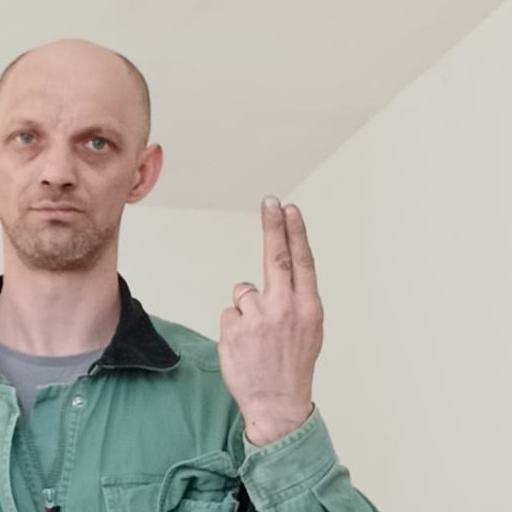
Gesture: two_up_inverted